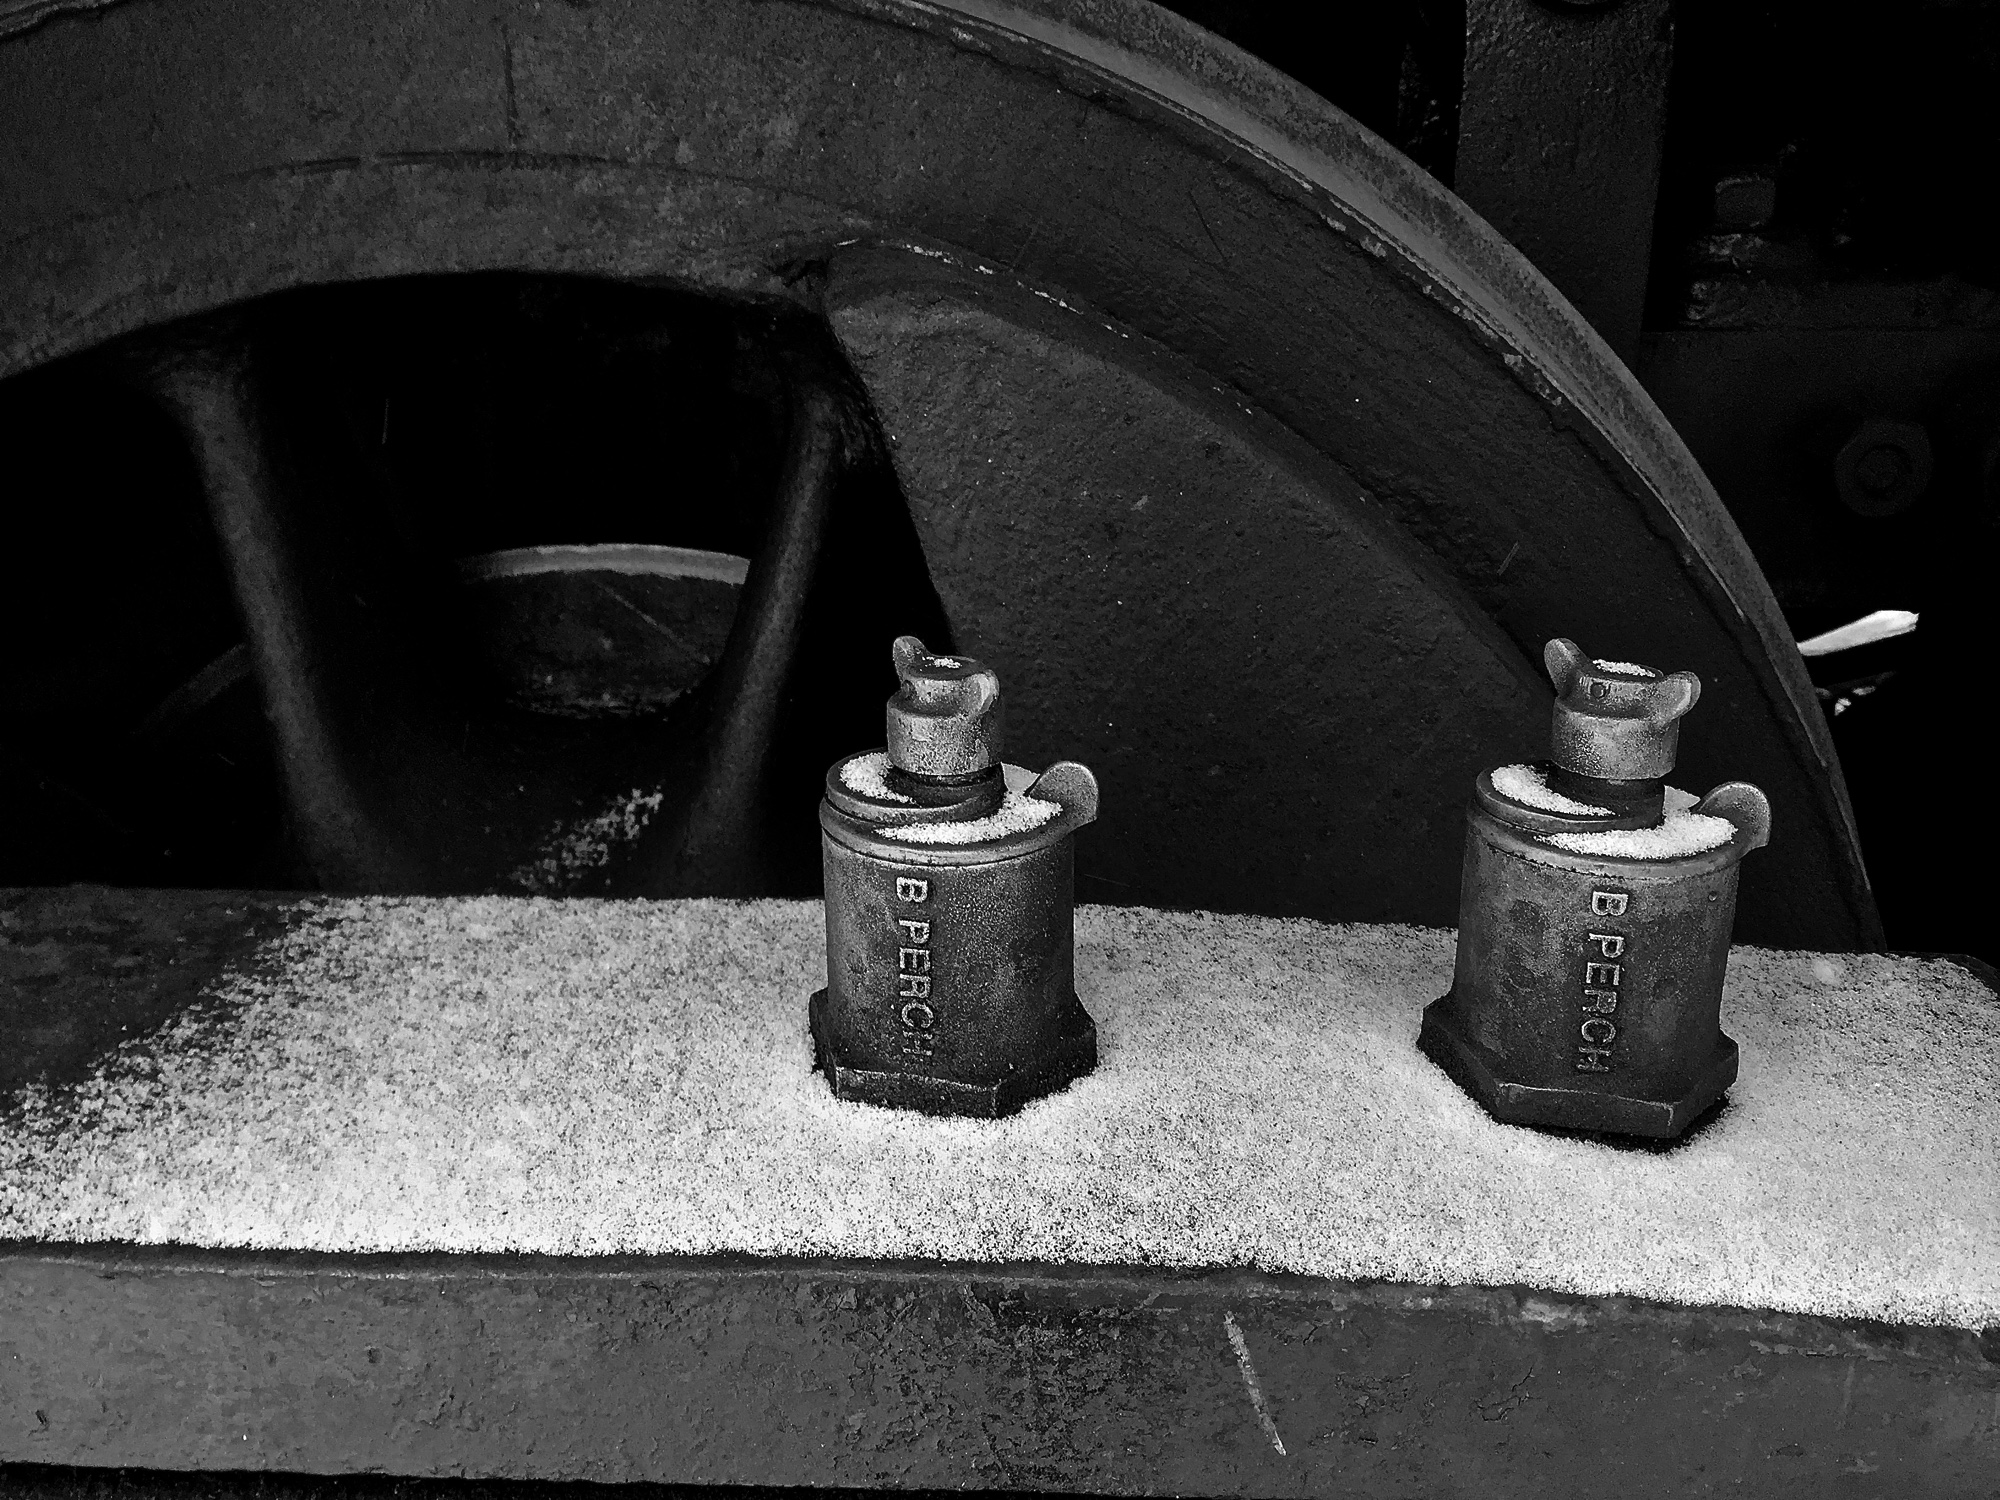
light, black and white, white, photography, wheel, train, darkness, black, monochrome, lighting, shape, monochrome photography, single lens reflex camera